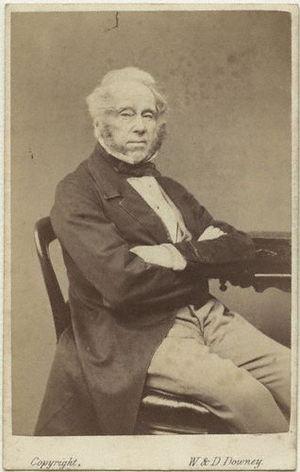
Les réclamations de l'Alabama sont des revendications pour des dommages, émises par le gouvernement fédéral des États-Unis contre le gouvernement du Royaume-Uni pour l'aide secrète fournie par ce dernier aux États confédérés d'Amérique, lors de la guerre de Sécession.
Officiellement, le Royaume-Uni de Grande-Bretagne et d'Irlande est neutre pendant la guerre de Sécession en Amérique du Nord : la reine Victoria avait signé de sa main, le 13 mai 1861, le British Neutrality Act.